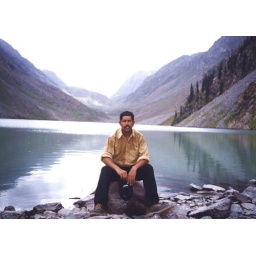
Reflection of hill in the water of Kandol Lake behind me.